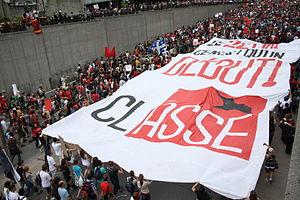
La délégation de la CLASSE passe au viaduc Berri lors de la manifestation étudiante du 22 mai 2012 à Montréal.
La grève étudiante québécoise de 2012 désigne l'ensemble des événements, mouvement sociaux et perturbations induits par une grève étudiante générale et illimitée dans certains établissements d'enseignement supérieur québécois du 13 février au 7 septembre 2012. Cette grève étudiante, la plus longue et la plus imposante de l'histoire du Québec et du Canada, est principalement en réponse à l'augmentation projetée des droits de scolarité universitaires pour la période 2012 à 2017 dans le budget provincial 2012-2013 du gouvernement du Parti libéral de Jean Charest. L'élection du gouvernement péquiste de Pauline Marois le 4 septembre 2012 et l'annulation par décret de la hausse des frais de scolarité entraine de facto la cessation du conflit.